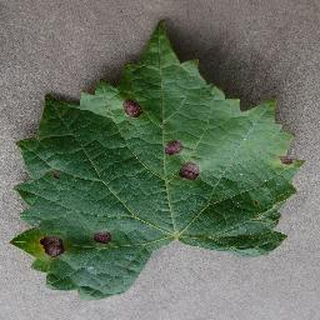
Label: grape_black_rot